Ulanhu

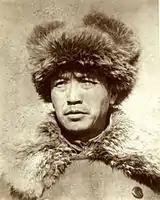

During the Chinese Civil War, Ulanhu was one of the commanders of the Pingjin Campaign and the Liaoshen Campaign, he also led his Communist forces to destroy the local bandits and anti-communist forces in Mongolia. Ulanhu was instrumental in bringing Inner Mongolia under the control of the Chinese Communist Party and was elected the Acting Governor and founding Chairman of the Autonomous Government of Inner Mongolia in 1947. Inner Mongolia was the first of five recognized autonomous regions in China.